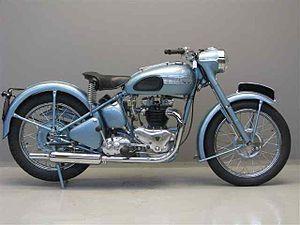
La Thunderbird est une série de trois modèles de moto construits par la firme britannique Triumph depuis 1949.